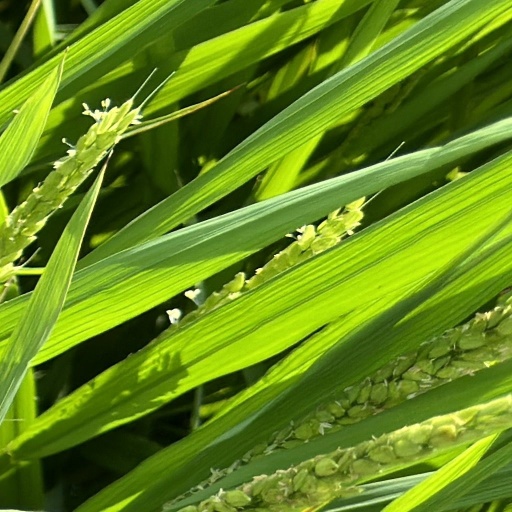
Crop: rice